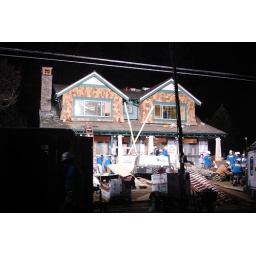
10/1/07 Workers swarming the property. The front door went in tonight. There are french doors across the entire front of the house